2014 STP 500

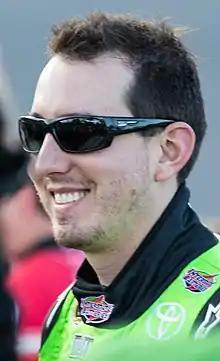
Kyle Busch scored the pole position.

The track, Martinsville Speedway, is a four-turn short track that is long. The track's turns are banked at eleven degrees, while the front stretch, the location of the finish line, has a zero degree banking. Like the front stretch, the backstraightaway also doesn't have a banked surface. The race consisted of 500 laps, equivalent to a race distance of . The defending race winner was Jimmie Johnson.